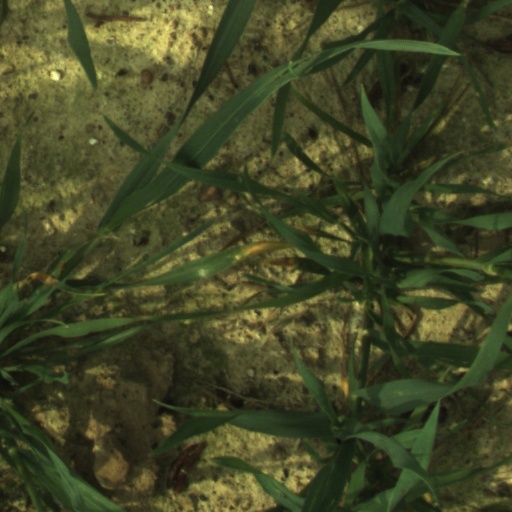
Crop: wheat